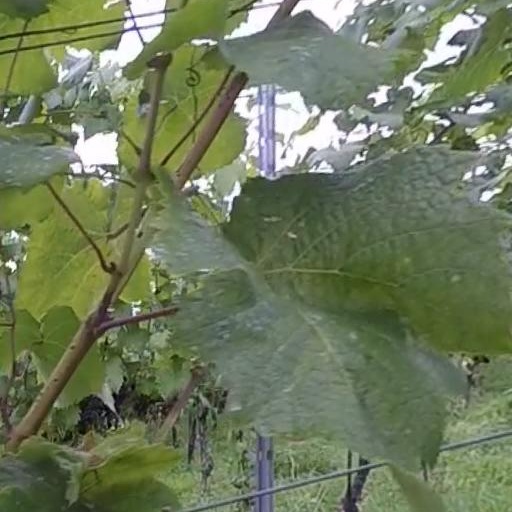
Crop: grape